Chasson Randle

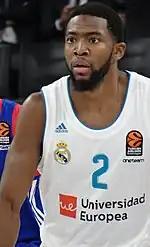
Randle with Real Madrid in 2017

On February 27, 2017, Randle signed with the New York Knicks. Following the Carmelo Anthony trade, he was waived on September 25, 2017.